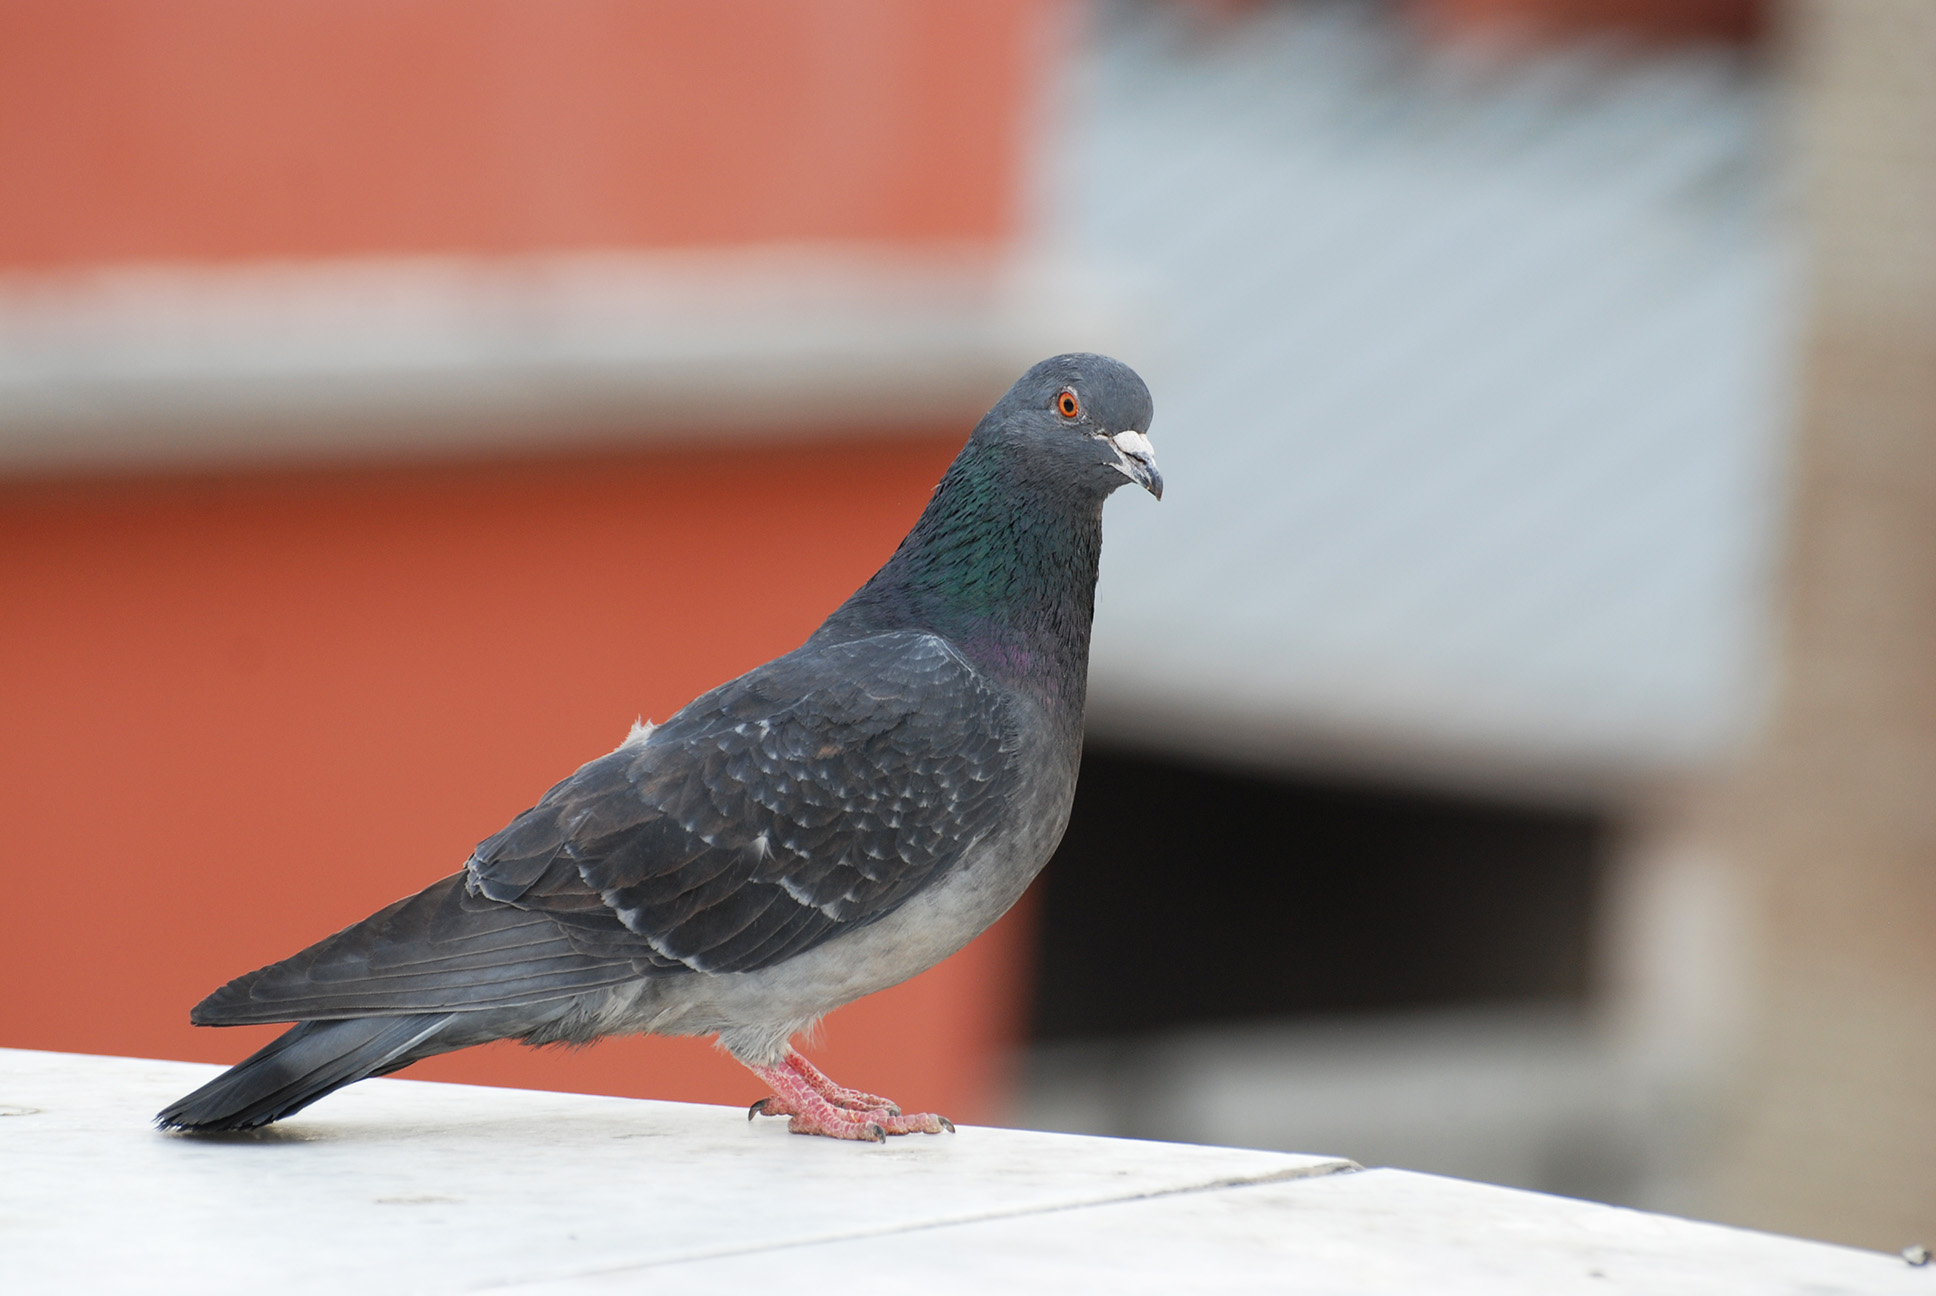
nature, bird, wing, beak, nikon, fauna, close up, birds, cool image, vertebrate, nikkor, d80, 70300mm, nikond80, 70300mmf4556gvr, perching bird, pigeons and doves, stock dove